Valderaduey

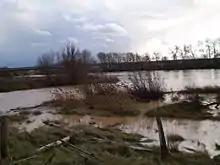
The Valderaduey where it flows into the Duero

The Valderaduey originates on the mountain in Renedo de Valderaduey municipality, Province of León From there, the river flows south, passing through the municipalities of Sahagún, Becilla de Valderaduey, Castroponce, San Martín de Valderaduey, Cañizo and Villalpando before flowing into the right bank of the Duero in the municipality of Zamora.